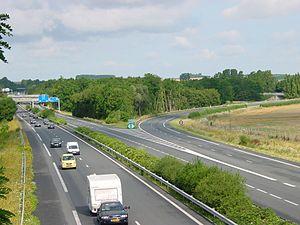
Autoroute A26 à son croisement avec l'A2 près de Cambrai (France)
Cambrai est une commune française située dans le département du Nord, en région Hauts-de-France. Sous-préfecture du département, Cambrai est une ville moyenne qui compte 32 668 habitants au recensement de 2016 ; elle est au cœur de l'unité urbaine de Cambrai qui, avec 47 138 habitants, la place au 7ᵉ rang départemental. Son aire urbaine, plus étendue, rassemble 65 986 habitants en 2009. Avec Lille et les villes de l'ancien bassin minier du Nord-Pas-de-Calais, elle participe aussi à un ensemble métropolitain de près de 3,8 millions d'habitants, appelé « aire métropolitaine de Lille ».
L'autoroute A26 est une autoroute qui part de Calais, passe à proximité d'Arras, de Cambrai et de Reims et se termine au sud-est de Troyes à son embranchement avec l'A5.
La France comptait en 2014, un réseau autoroutier d'environ 11 882 km, dont 9 048 km à péage, à travers tout le pays. Il s'agit du quatrième réseau mondial et du sixième en incluant les voies express d'au moins 2 × 2 voies. En effet, certaines régions comme la Corse et une grande partie de la Bretagne ne disposent pas d'autoroutes mais de voies express. Ainsi, neuf départements ne sont desservis par aucune autoroute structurante, en partie à cause du relief : l'Ardèche, la Charente, la Haute-Corse, la Corse-du-Sud, les Côtes-d'Armor, le Finistère, le Gers, le Morbihan et la Haute-Saône. Tous le sont en revanche par des voies express. L'outre-mer ne possède qu'une seule autoroute : l'autoroute A1, en Martinique.